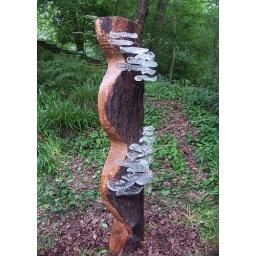
pic one, glass tree fungi in oak